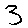
Label: 3